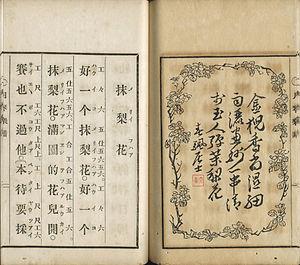
Mòlìhuā est une célèbre chanson folklorique chinoise écrite sous l'empereur Qianlong de la dynastie Qing. Cette chanson occupe une position très fameuse parmi les chansons folkloriques chinoises, elle est très largement reprise à l'étranger.